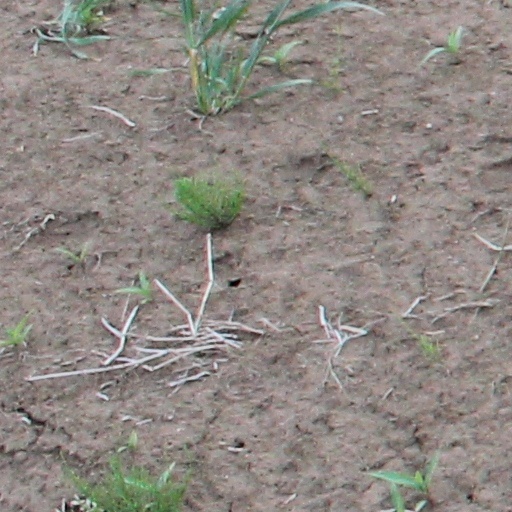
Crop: wheat